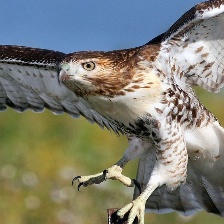
Species: RED TAILED HAWK
Scientific name: BUTEO JAMAICENSIS